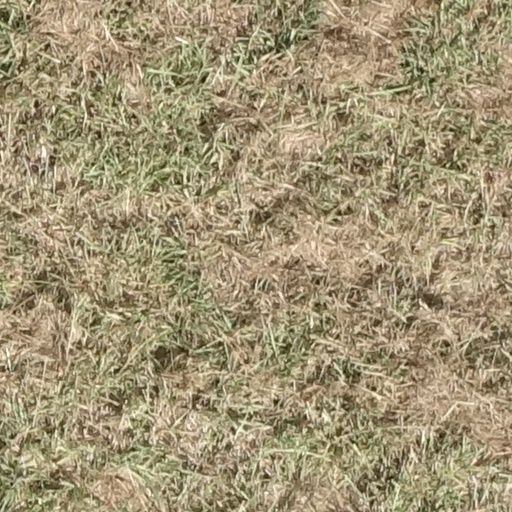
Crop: sorghum